Stephen Curry

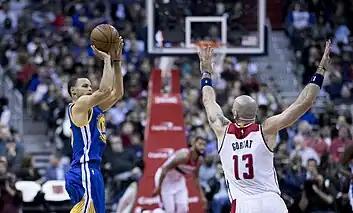
Curry shooting over Marcin Gortat in February 2017

To start the 2015–16 season, Curry became the first player since Michael Jordan in 1989–90 to score 118 points in his team's first three games, including a season-high 53 points against the New Orleans Pelicans in the third game. The Warriors made NBA history on November 24 when they became the first team ever to start 16–0 with a win over the Los Angeles Lakers, before improving to 24–0 on December 11 with a double-overtime win over the Boston Celtics. Their streak was broken the following day against the Milwaukee Bucks. On December 28, Curry recorded his sixth career triple-double with 23 points, a career-high 14 rebounds, and 10 assists in a 122–103 win over the Sacramento Kings. During the game, Curry was guarded by his brother Seth for the first time in their NBA careers. On January 22, he recorded his second triple-double of the season with 39 points, 12 assists, and 10 rebounds in a 122–110 win over the Indiana Pacers. He made eight three-pointers in the game to reach 200 for the season, becoming the first player in NBA history to make 200 three-pointers in four straight seasons. On February 3, he made 11 three-pointers (including seven in the first quarter) and scored 51 points (including a career-high 36 points in the first half) to lead the Warriors past the Washington Wizards 134–121. His 51 points tied Gilbert Arenas and Michael Jordan for the Verizon Center record.